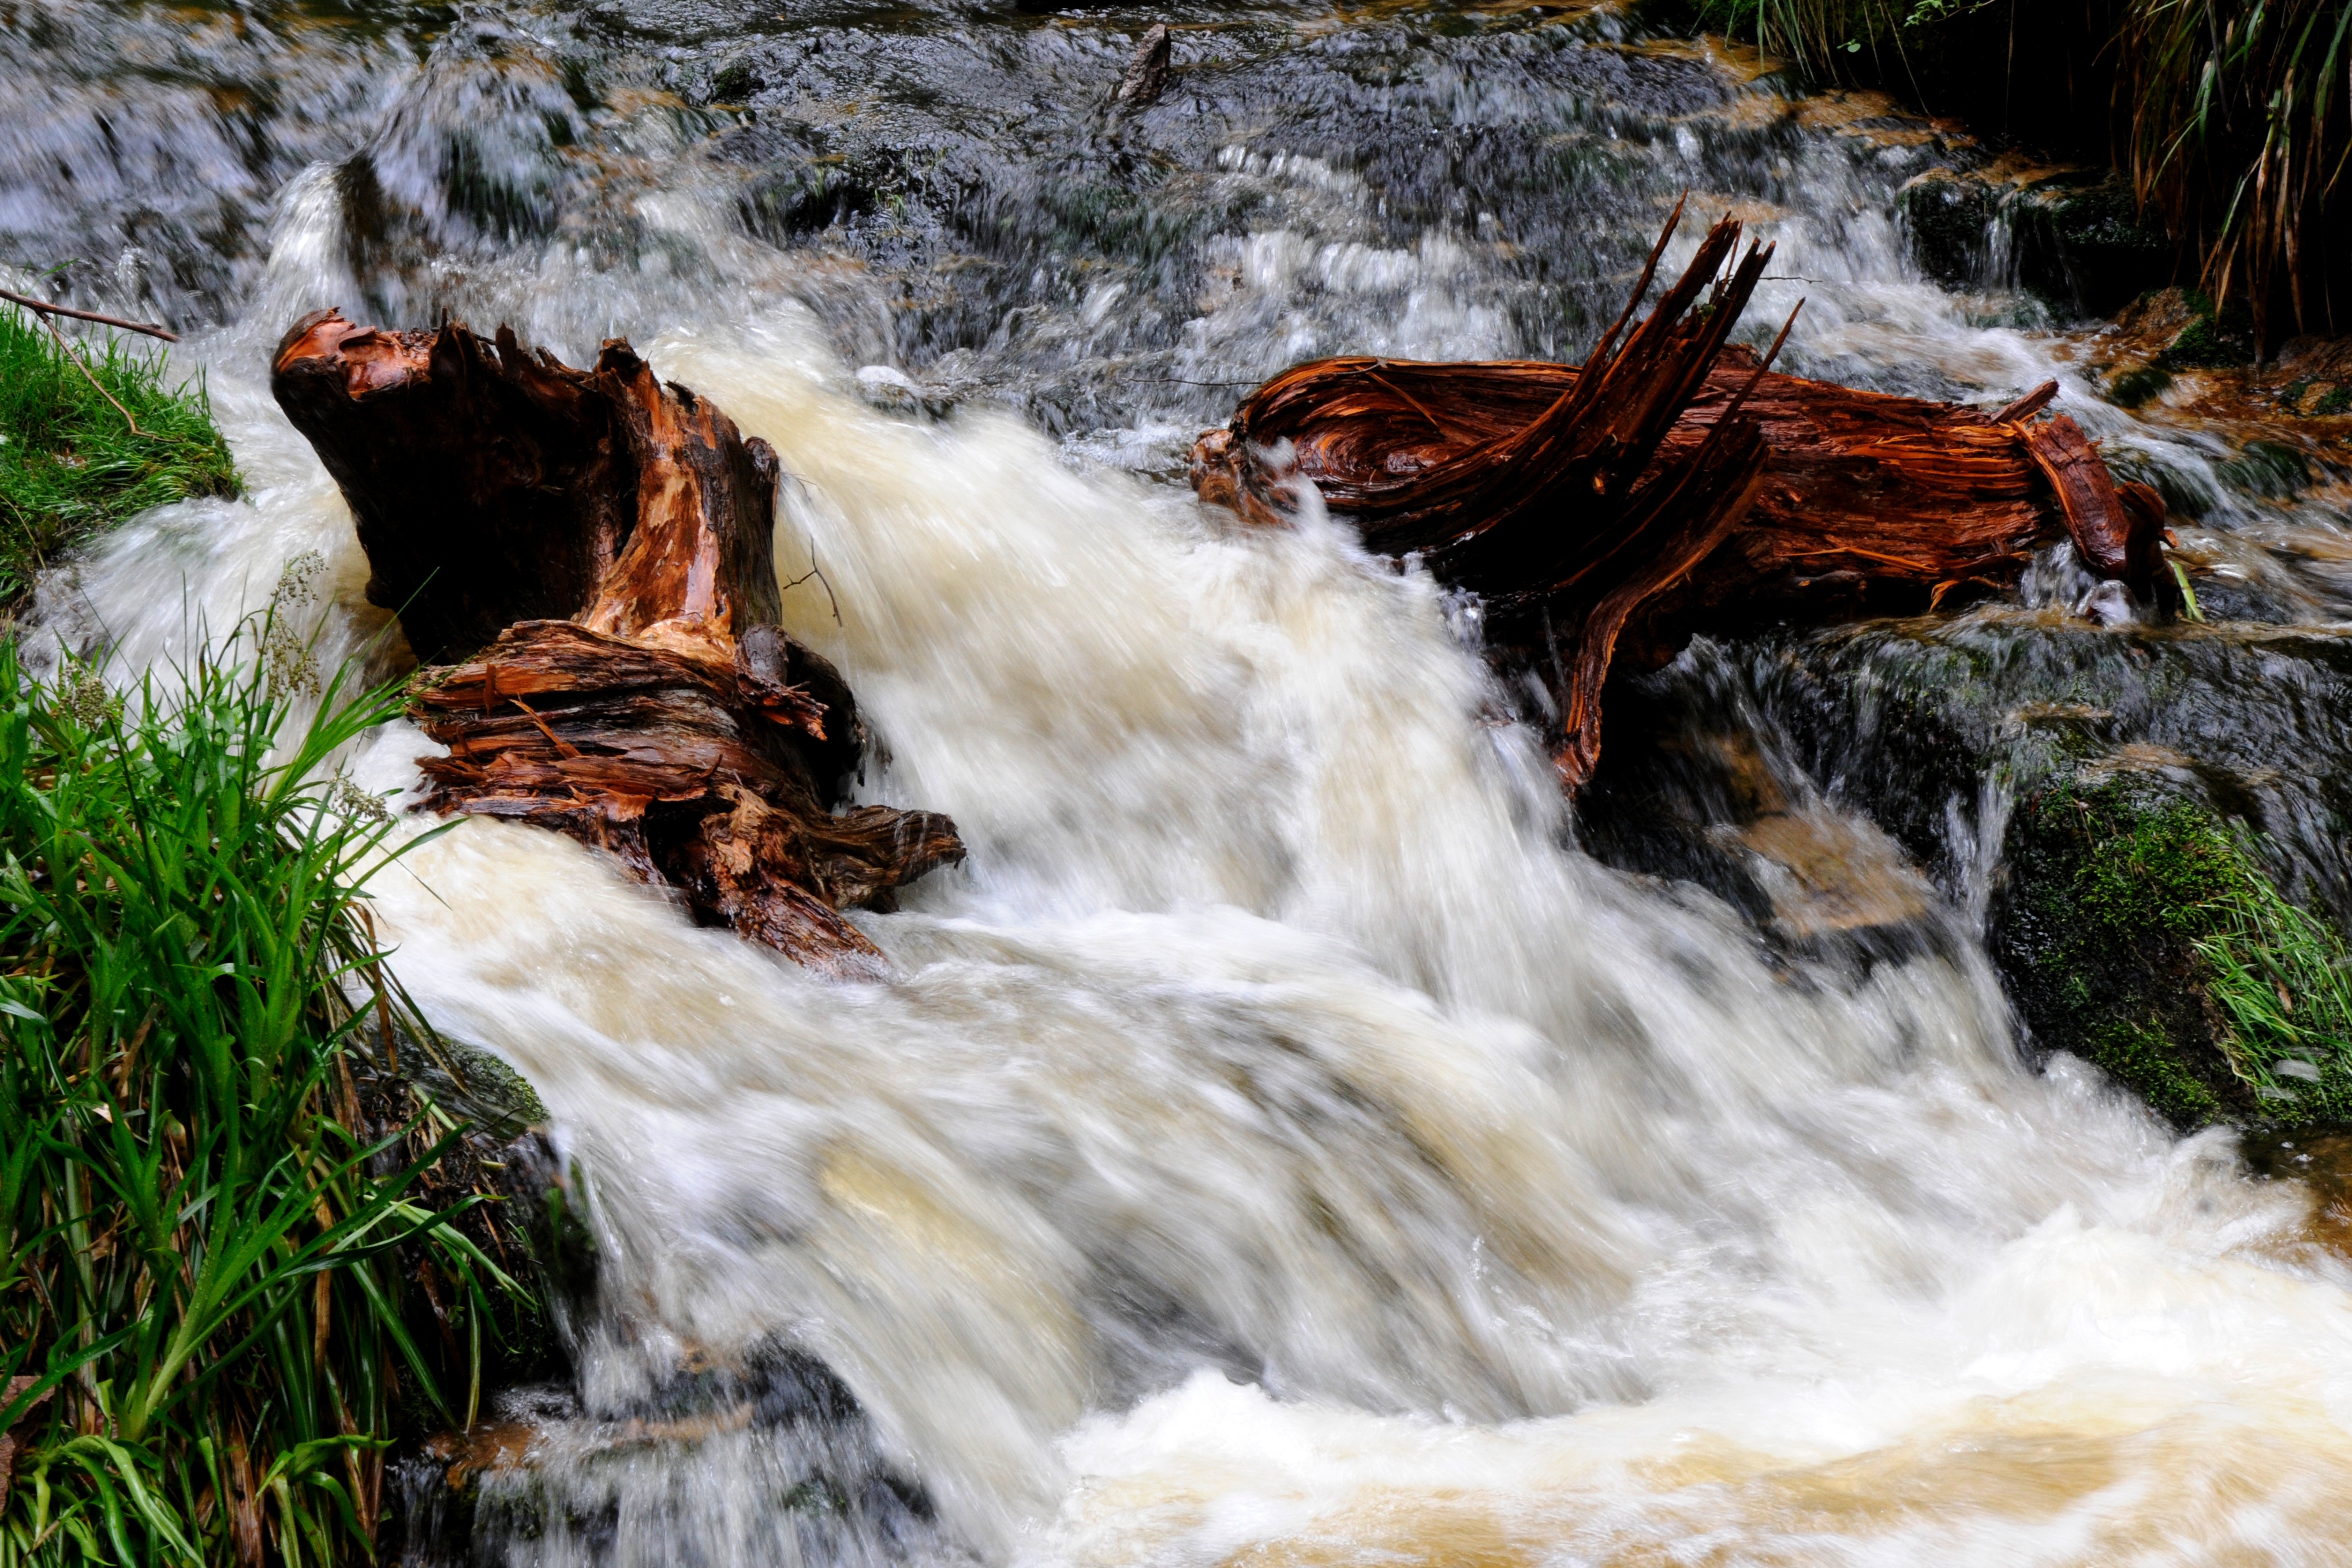
landscape, water, nature, rock, waterfall, wilderness, river, wild, stream, flow, autumn, rapid, season, body of water, white water, water feature, watercourse